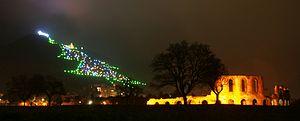
Le Sapin de Noel le plus grand du Monde 2014, Cirque romain, Gubbio, Italie
L'Arbre de Noël du mont Ingino est une illumination en forme d'un arbre de Noël qui est installée chaque année sur les pentes du Mont Ingino à l'extérieur de la ville de Gubbio, en Ombrie, région de l'Italie. L'arbre est aussi appelé l'Arbre de Noël de Gubbio ou le plus grand arbre de Noël dans le monde. En 1991, le Livre Guinness des records l'a nommé Le plus grand sapin de Noël du Monde.
Gubbio est une ville italienne d'environ 33 000 habitants, située dans le nord-est de la province de Pérouse, en Ombrie, dont les habitants sont nommés Eugubins.